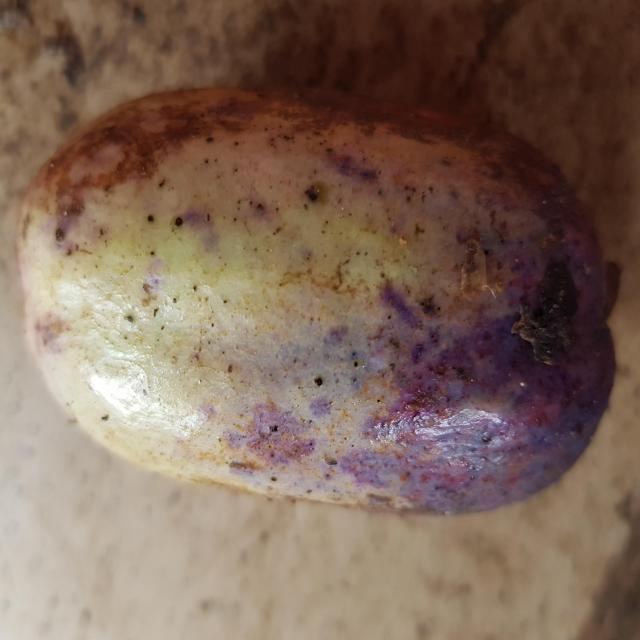
Plum grade: unripe